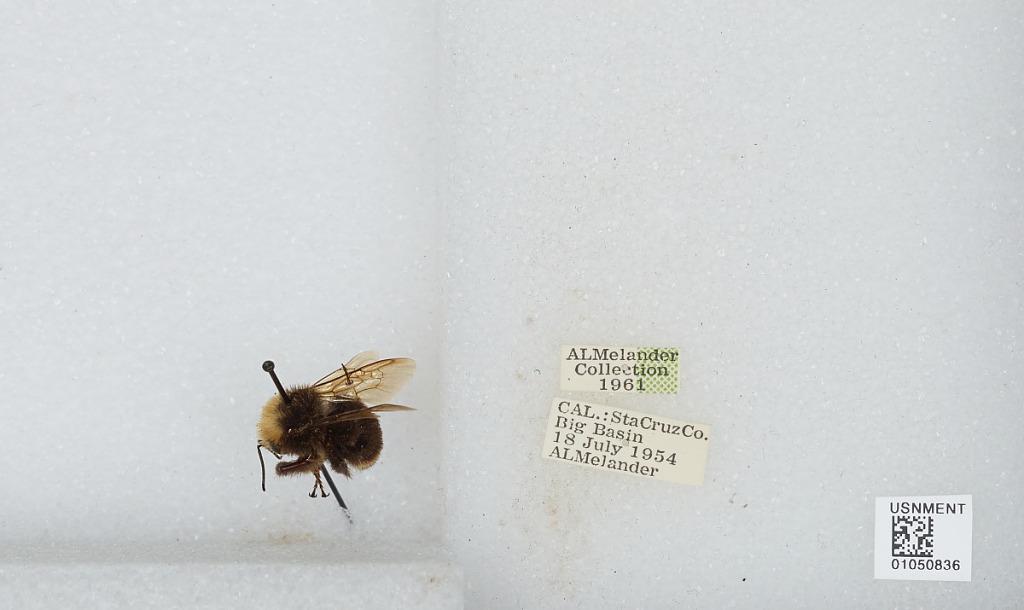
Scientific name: Bombus sp.
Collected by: A. Melander
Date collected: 1954-7-18
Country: United States
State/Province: California
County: Santa Cruz
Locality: Big Basin
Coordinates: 37.1675, -122.222